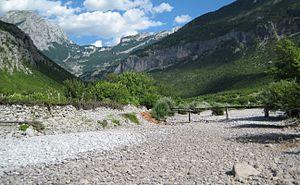
La Cijevna est une rivière du nord de l'Albanie et du Monténégro. Sa longueur est d'environ 64,7 km. Elle est un affluent de la rivière Morača.